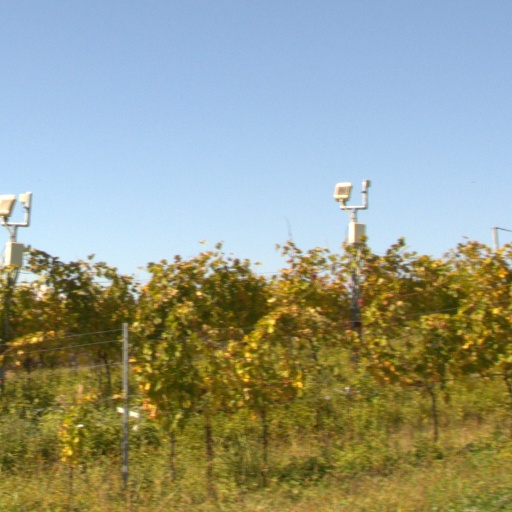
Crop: grape